Ironstone china

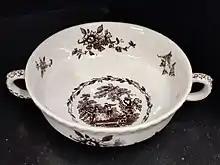
1920s Mason 'Watteau' ironstone bowl, with transfer printing (see above for maker's mark from this piece)

Ironstone was patented by the British potter Mason in 1813. His father, Miles Mason (1752–1822) married the daughter of Richard Farrar, who had a business selling imported Oriental porcelain in London. Subsequently, Mason continued this business, but after the East India Company ceased the bulk importation of Oriental porcelain in 1791 he began to manufacture his own wares. His first manufacturing venture was a partnership with Thomas Wolfe and John Lucock in Liverpool, and he later formed a partnership with George Wolfe to manufacture pottery in Staffordshire.